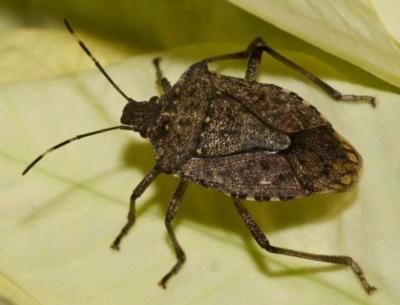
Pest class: stink_bug